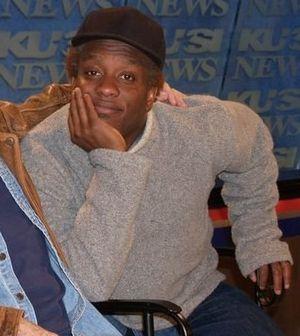
Living Colour est un groupe américain de heavy metal, originaire de New York. La musique de Living Colour est une fusion de funk, de rock, de metal, de jazz et de rap, contenant des paroles qui attaquent la mentalité WASP et le racisme d'Amérique. Le groupe fait partie du mouvement fusion qui s'est développé à partir du milieu des années 1980 avec notamment Fishbone, Red Hot Chili Peppers, Faith No More, King's X, et Jane's Addiction, la principale influence du groupe restant les Bad Brains. Des titres comme Cult of Personality, Love Rears Its Ugly Head ou Leave It Alone sont emblématiques du style de Living Colour.